Lester Martínez López

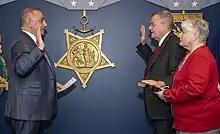
Martínez López is ceremonially sworn in as the assistant secretary of defense for health affairs by under secretary of defense for personnel and readiness Gil Cisneros on March 21, 2023.

On November 17, 2021, the White House announced that President Biden intends to nominate Lester Martínez López for the position of Assistant Secretary of Defense for Health Affairs. On January 10, 2022, the White House submitted the nomination to the U.S. Senate, where it was referred to the Committee on Armed Services. The committee held a hearing on the nomination on February 15, 2022, and favorably reported the nomination to the full Senate on March 8, 2022. However, that nomination was stalled and returned to the President on January 3, 2023. He was renominated that same day and was submitted to the Senate. On February 2, 2023, his nomination was advanced to the Senate floor. On February 15, 2023, the United States Senate invoked cloture on his nomination by a 64–33 vote. On February 16, 2023, his nomination was confirmed by a 61–34 vote.